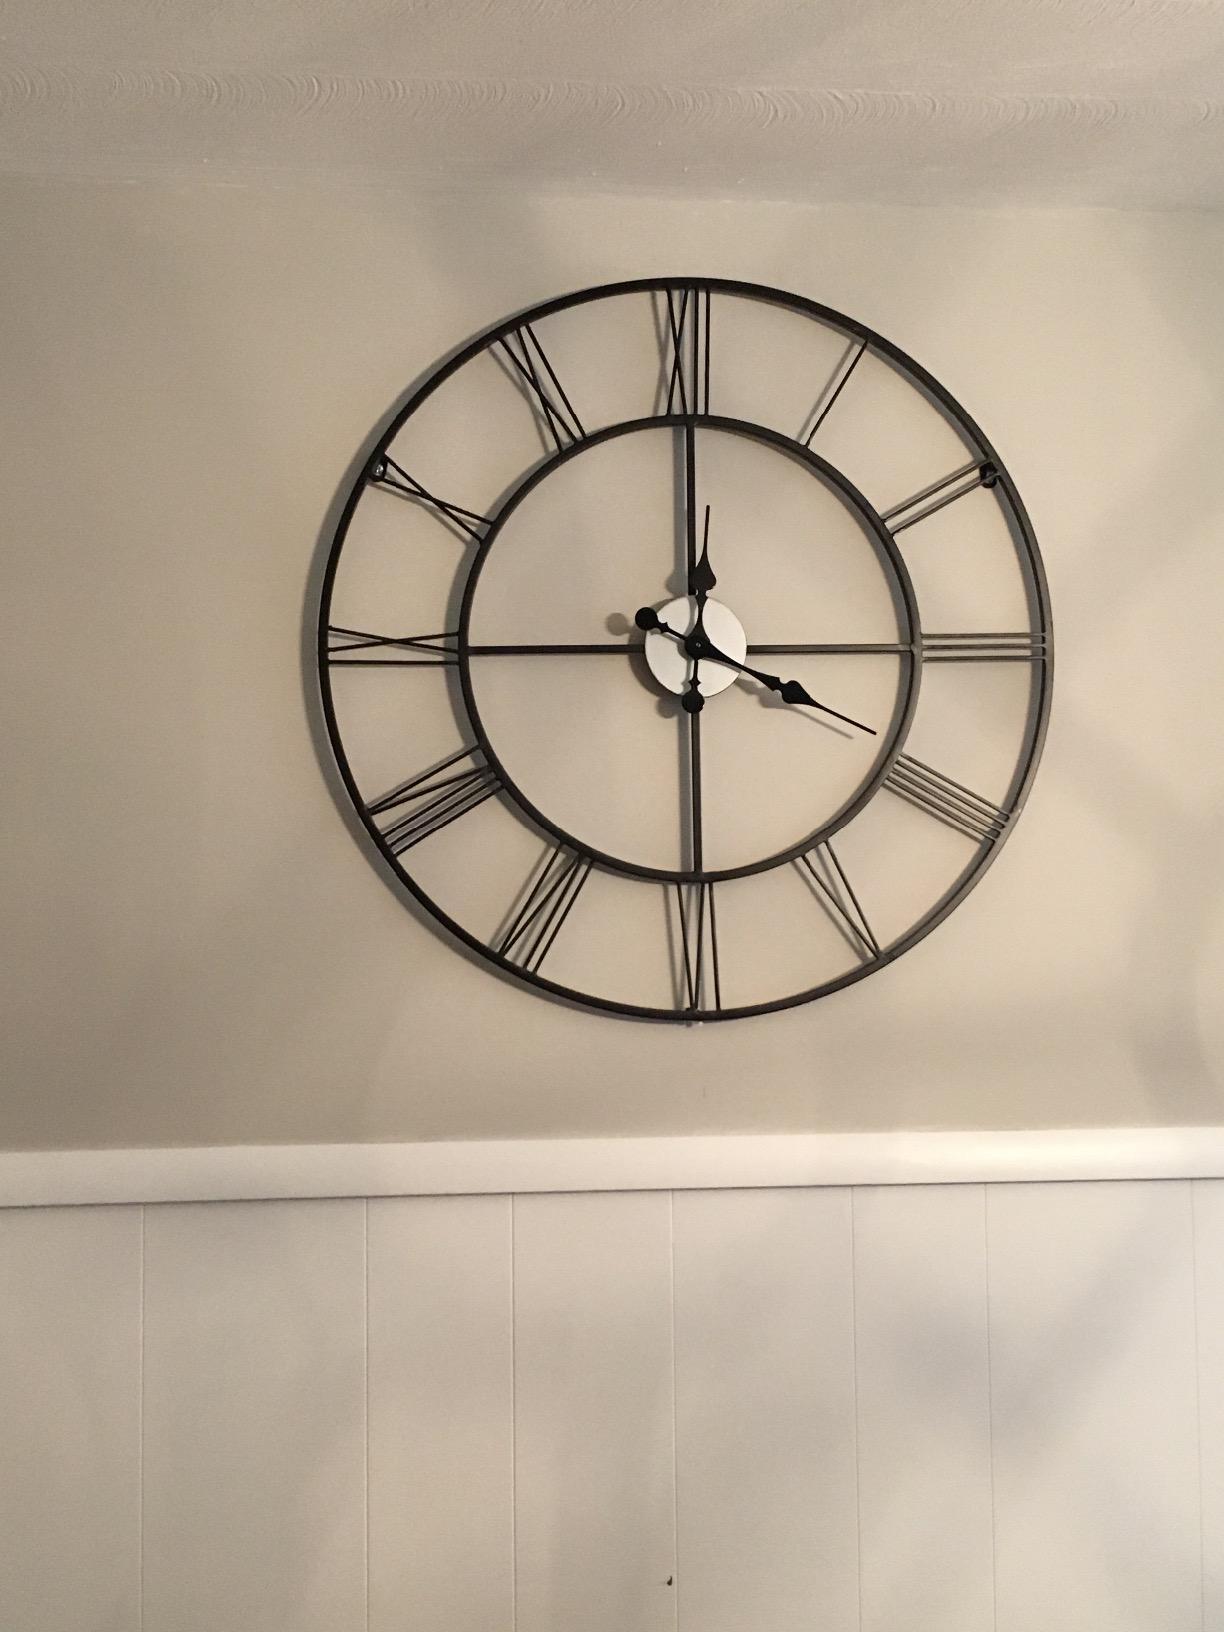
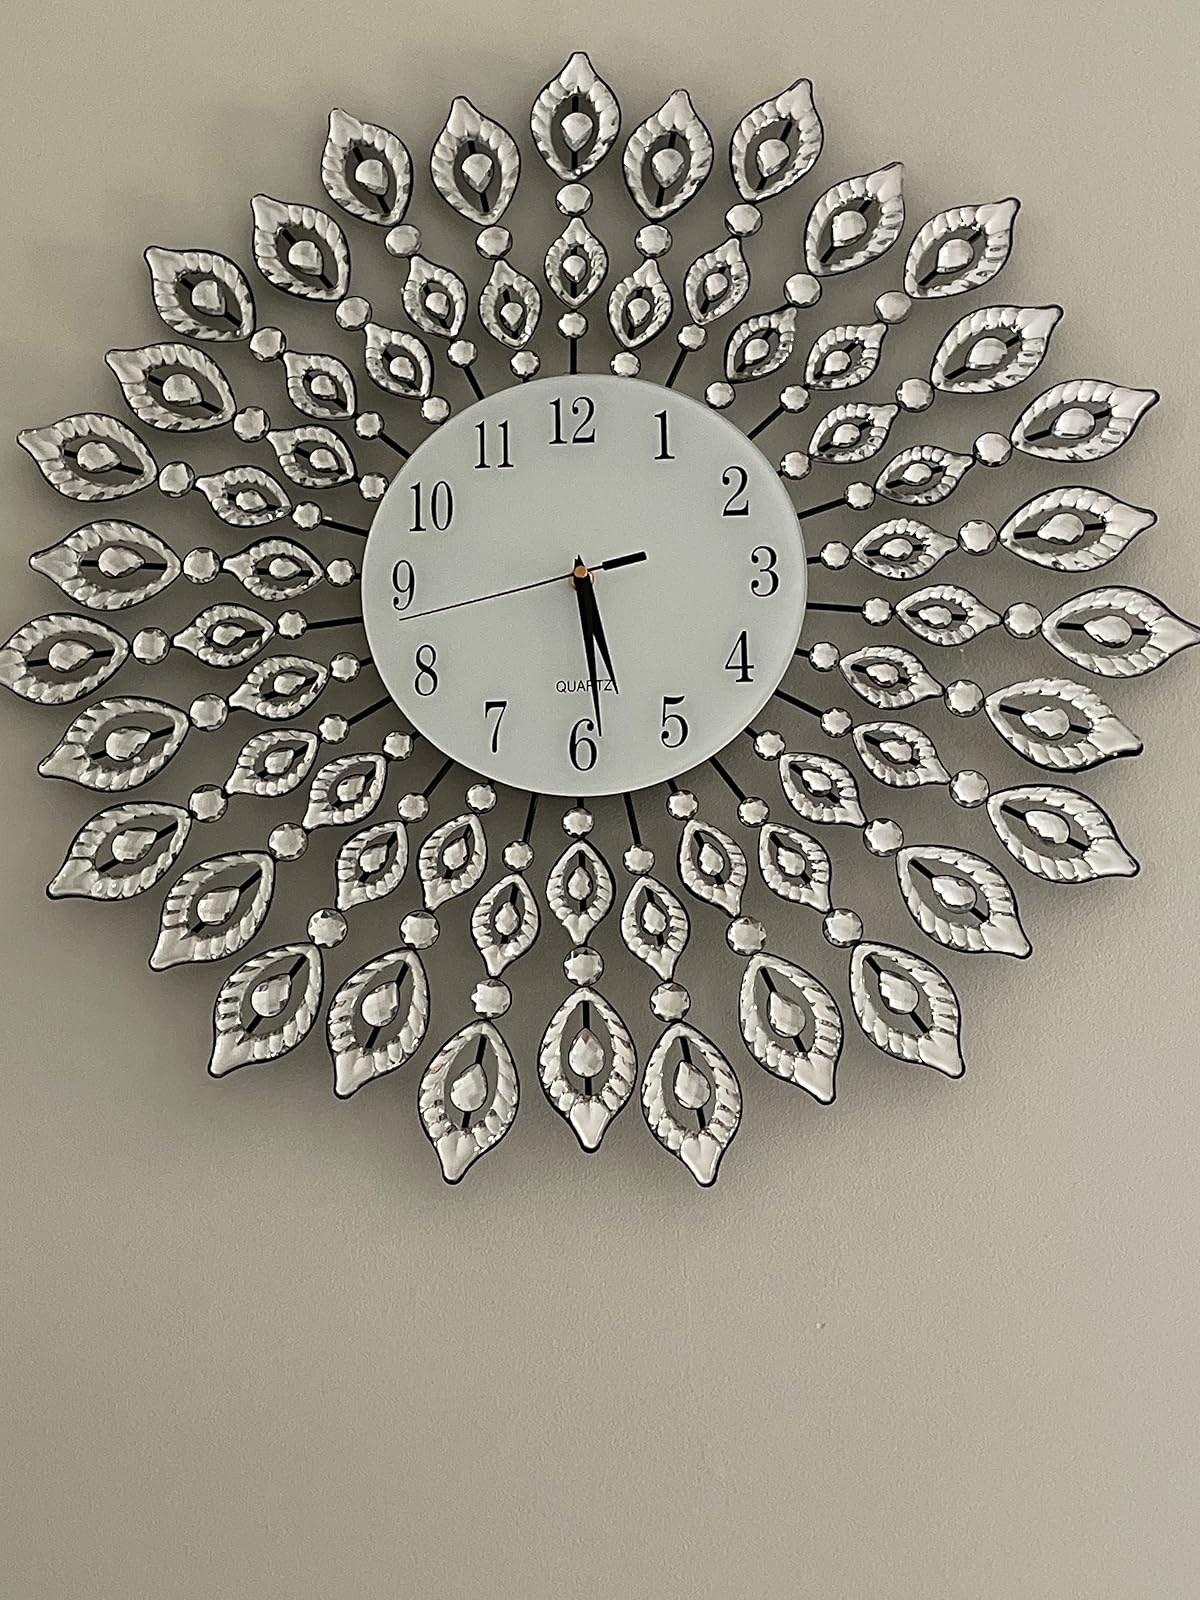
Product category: clock
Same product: no